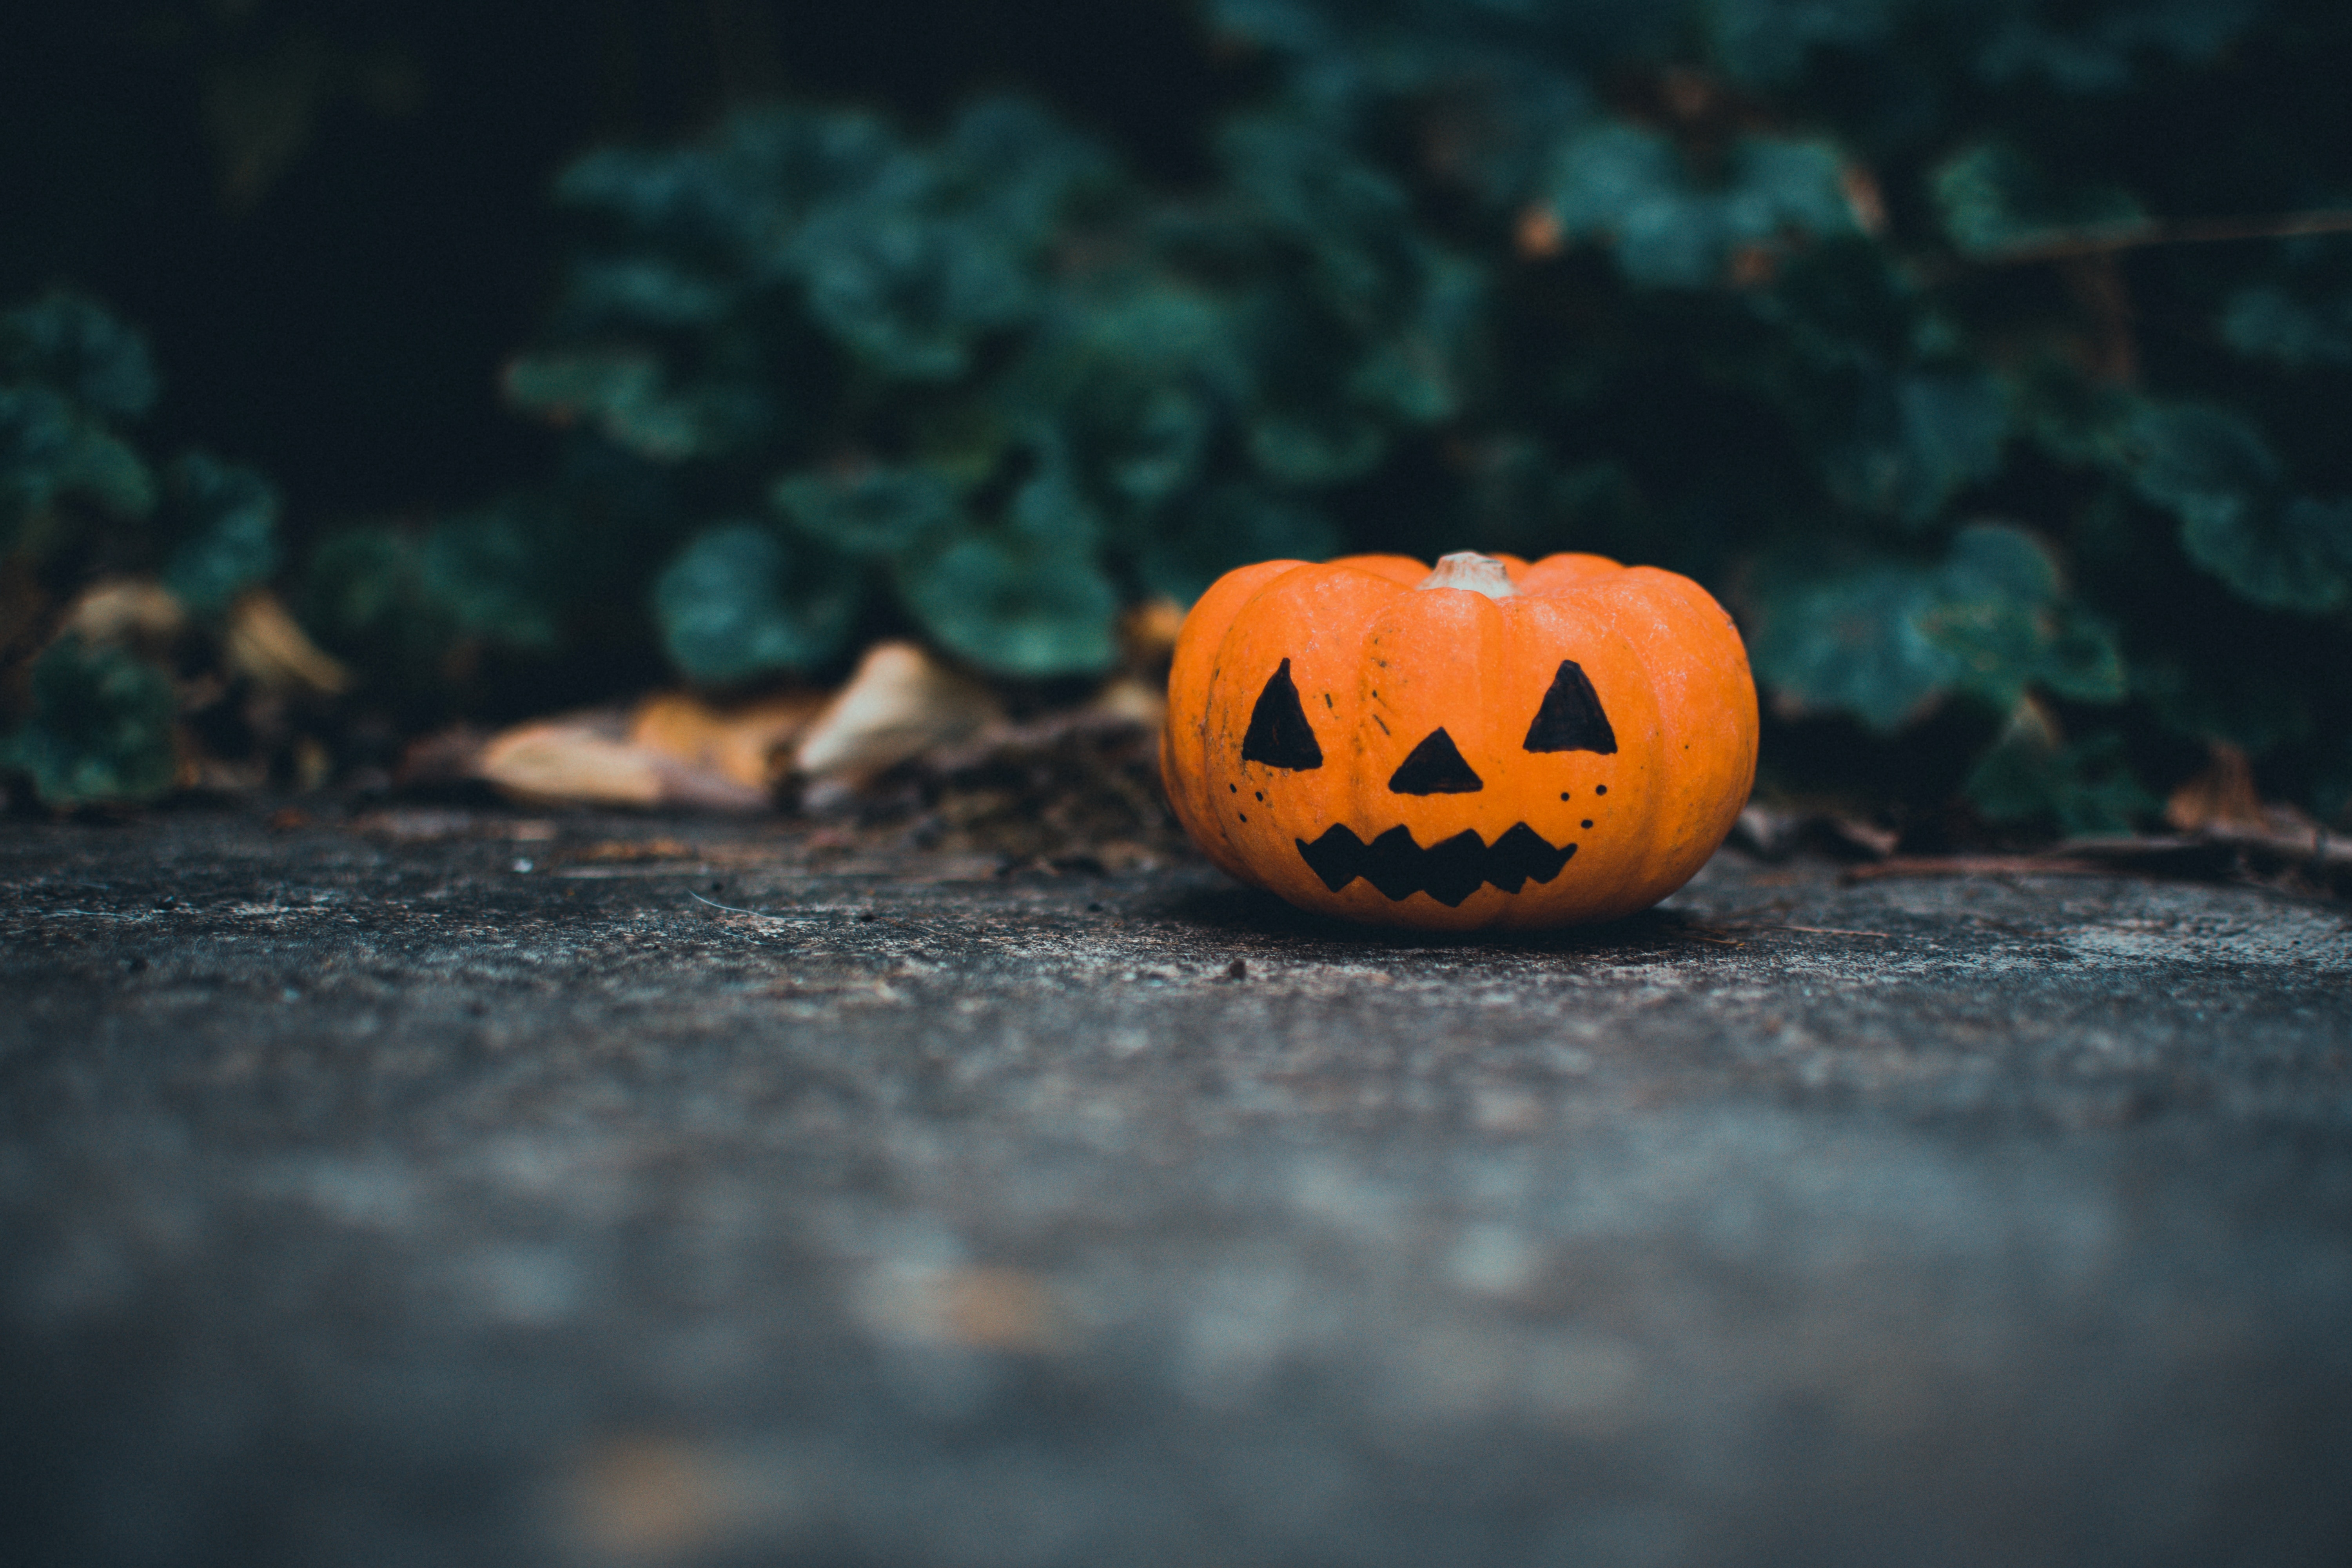
macro photography, close up, halloween, pumpkin, jack o lantern, cucurbita, winter squash, calabaza, computer wallpaper, orange, still life photography